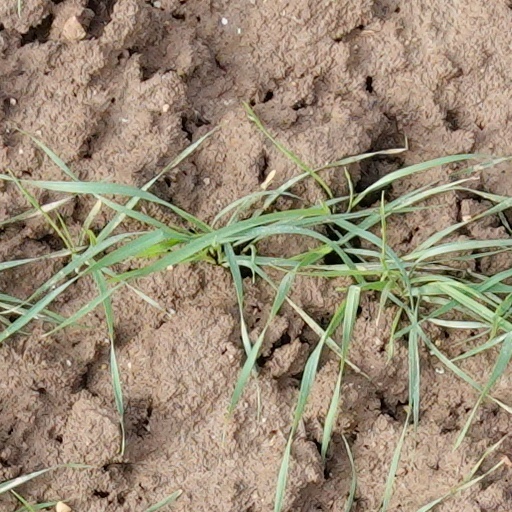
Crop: wheat